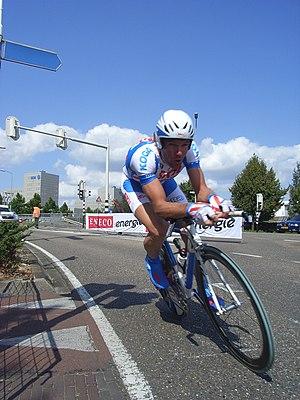
Aart Vierhouten est un coureur cycliste néerlandais né à Ermelo le 19 mars 1970.
L'équipe cycliste Sunweb est une équipe allemande de cyclisme sur route. Créée en 2005 sous licence néerlandaise jusqu'en 2014 inclus, elle fait partie depuis 2013 de l'UCI World Tour. Elle porte le nom de son principal sponsor depuis 2017, l'agence de voyage en ligne Sunweb. Elle s'est auparavant appelée Shimano-Memory Corp, Skil-Shimano, Argos-Shimano, Giant-Shimano et Giant-Alpecin. Elle est dirigée depuis 2008 par Iwan Spekenbrink. Spécialisée dans les sprints pendant plusieurs années avec les Allemands Marcel Kittel et John Degenkolb, elle a remporté Milan-San Remo et Paris-Roubaix grâce à ce dernier. Sur les grands tours, Tom Dumoulin s'est imposé sur le Tour d'Italie 2017.
Aart Vierhouten est un coureur cycliste néerlandais des années 1990-2000. Professionnel de 1996 à 2009, il a terminé sa carrière dans l'équipe Vacansoleil.